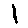
Label: 1